List of mammals of Central America

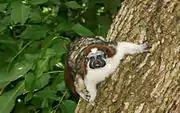
Geoffroy's tamarin

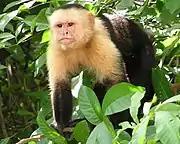
White-headed capuchin

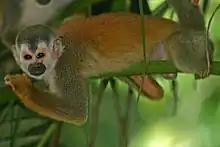
Central American squirrel monkey

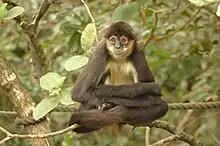
Geoffroy's spider monkey

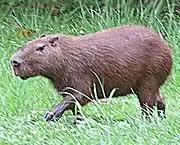
Lesser capybara

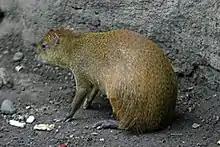
Central American agouti

The order Primates includes the lemurs, monkeys, and apes, with the latter category including humans. It is divided into four main groupings: strepsirrhines, tarsiers, monkeys of the New World (parvorder Platyrrhini), and monkeys and apes of the Old World. Central America's 6 genera of nonhuman primates compares with , , 23 in Africa and 19 in Asia. Central American monkeys are recent immigrants from South America, where their ancestors arrived after rafting over from Africa 25 million years ago.